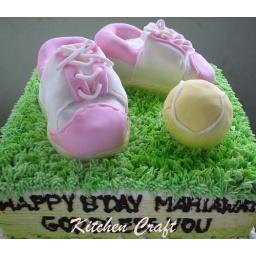
Sport's shoes &amp;amp; ball cake, covered by rolled fondant